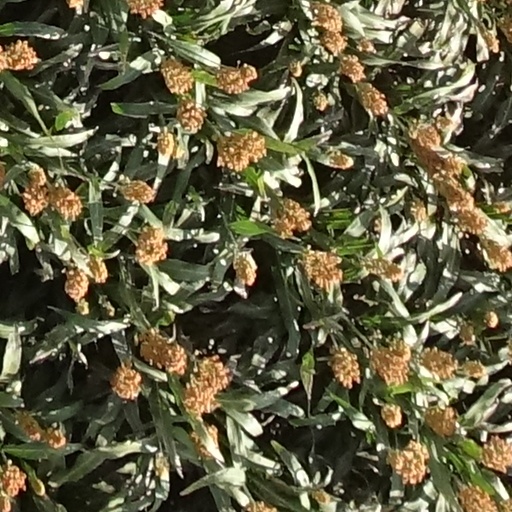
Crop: sorghum